E259 series

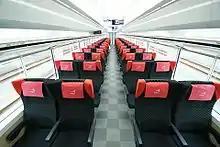
Ordinary-class car interior

The E259 series trains are used almost exclusively on "Narita Express" limited express services linking Narita International Airport in Chiba Prefecture with and other stations in the Greater Tokyo area. E259 series trains were also used occasionally on seasonal "Marine Express Odoriko" services between Tokyo and . One set, Ne002, was assigned to these services, and carried a logo sticker on the front and sides.